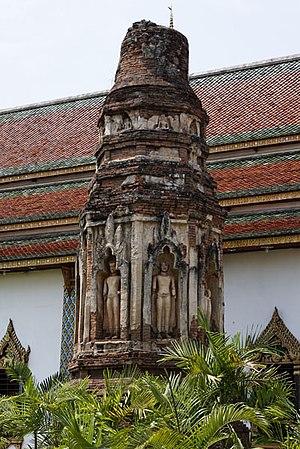
Wat Kukut, Lamphun, Thaïlande - Exemple d'art Dvaravati
Lamphun est une ville de la région Nord de la Thaïlande située dans la province de Lamphun. Ancienne capitale du royaume d'Haripunchai située à 26 km au sud de Chiang Mai, sur la Ping, elle possède des vestiges de la culture de Dvaravati. En 2006, elle comptait 14 030 habitants. On y célèbre chaque mois d'août une fête des longanes.